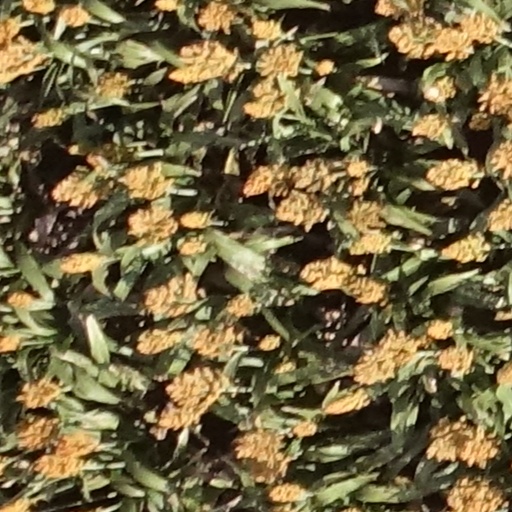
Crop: sorghum